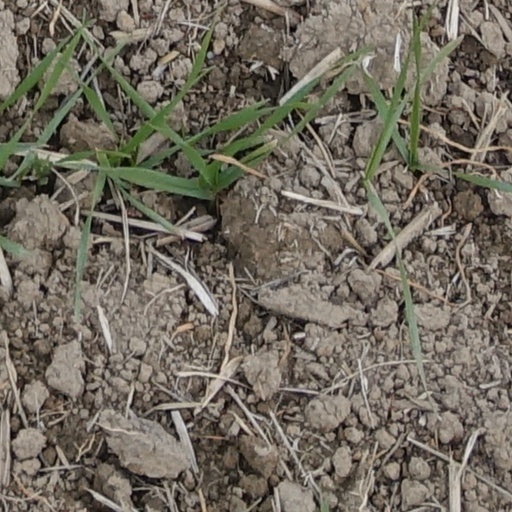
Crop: wheat